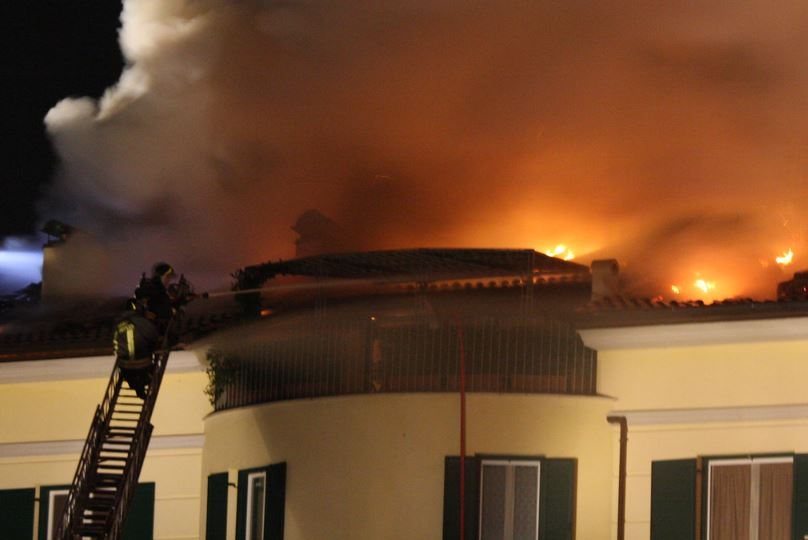
Fire: yes
Smoke: yes